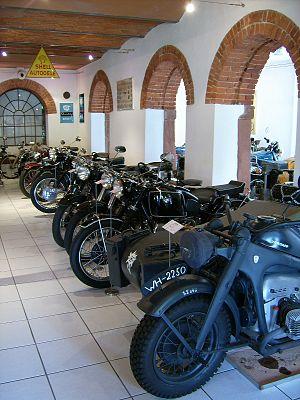
Wadgassen est une commune du Land de la Sarre dans le district de Sarrelouis, à environ 15 kilomètres à l'ouest de Sarrebruck.